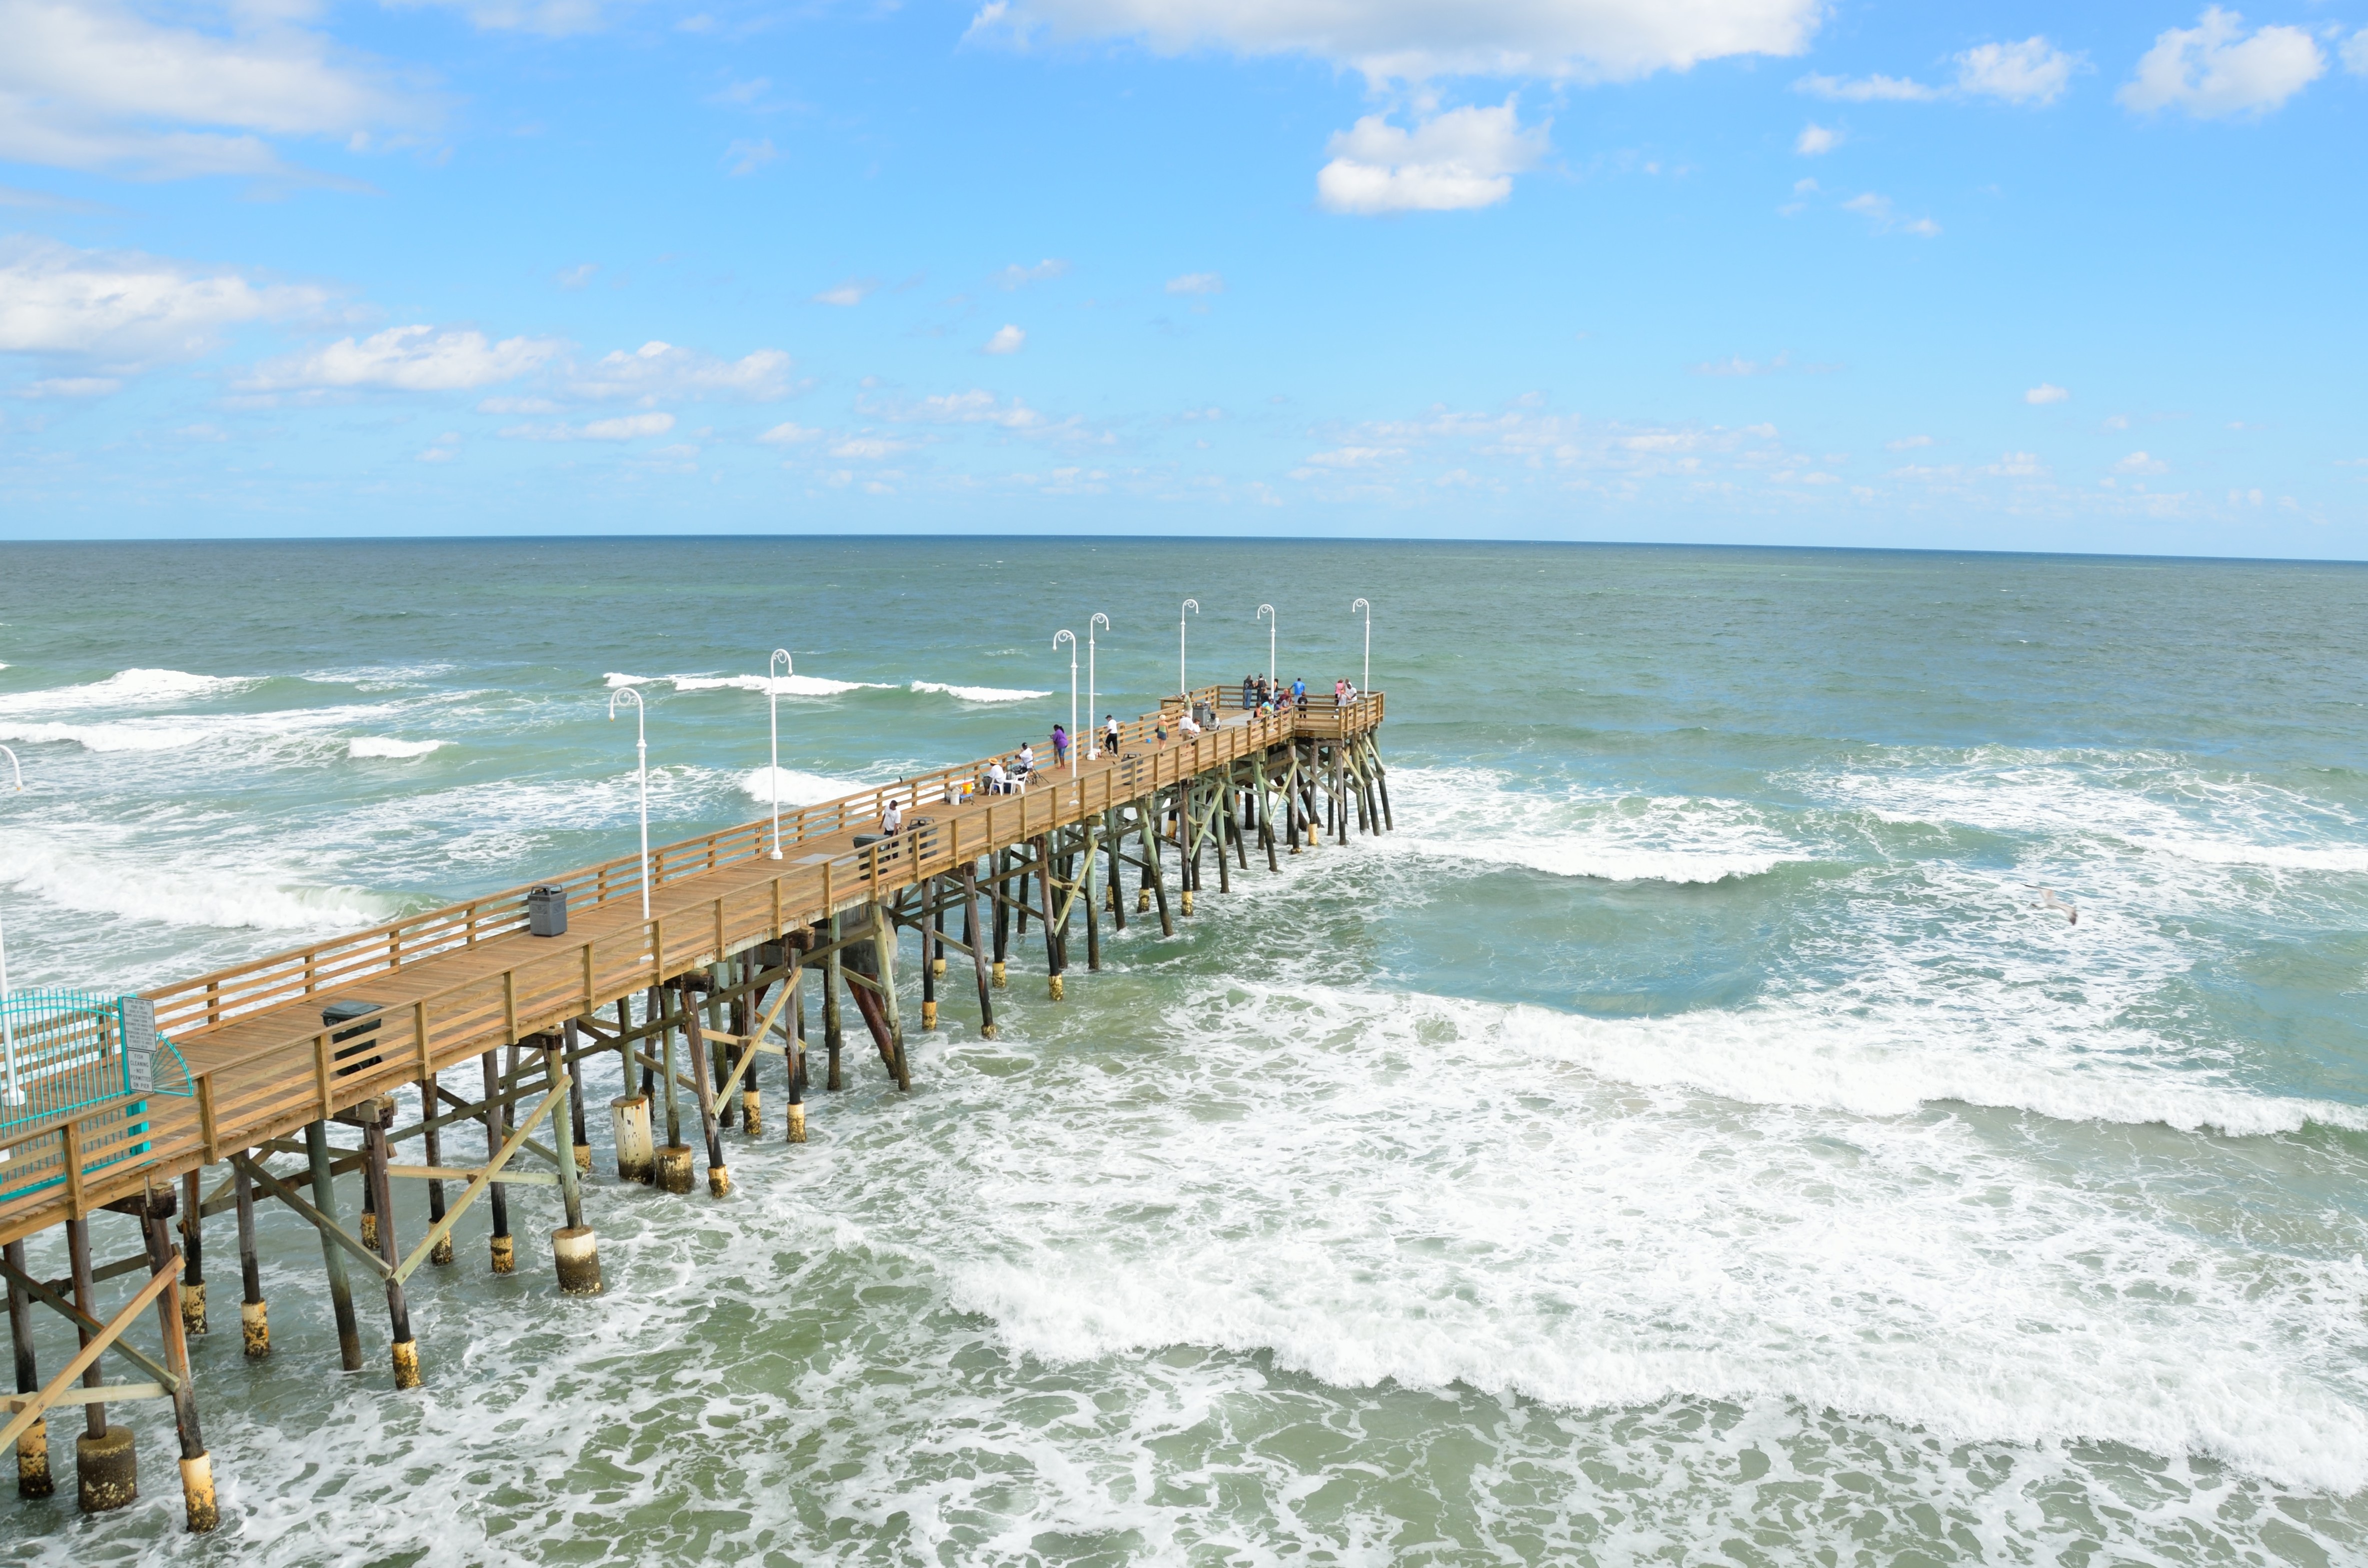
beach, landscape, sea, coast, water, nature, ocean, structure, people, sky, sport, shore, wave, pier, summer, vacation, travel, recreation, daytime, surf, equipment, scenic, fishing, fisherman, scenery, bay, jetty, leisure, reel, outdoors, waves, wooden, rod, caribbean, breakwater, florida, cape, wind wave